Spencer Ponsonby-Fane

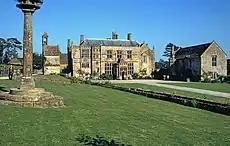
A view of the former Ponsonby-Fane family home, Brympton d'Evercy, in Somerset.

Ponsonby-Fane married, on 7 October 1847, the Honourable Louisa Anne Rose Lee Dillon (1825–1902), daughter of Henry Dillon, 13th Viscount Dillon. Lady Ponsonby-Fane died at their estate on 18 July 1902. They had eleven children: